Edvard Mirzoyan

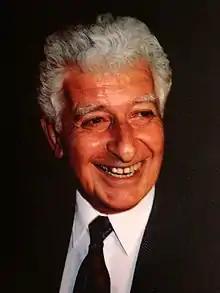
Edvard Mirzoyan

Edvard Mik'aeli Mirzoyan (May 12, 1921 – October 5, 2012) was an Armenian composer.